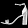
Label: Sandal